Jason Williams (ice hockey)

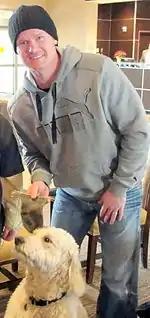
Jason Williams with his dog, Harley. November 2011.

Williams opted to return to North America following the completion of his contract in Switzerland, to sign a one-year free agent contract with the Oklahoma City Barons of the AHL on July 25, 2014. In the 2014–15 season, Williams provided the Barons with a veteran presence and leadership while showing no loss of his offensive touch with 53 points in 72 games.